George W. Freyermuth

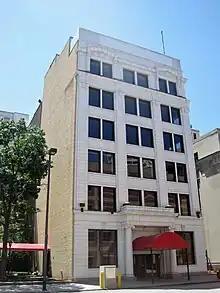
Citizens Bank in South Bend, one of the buildings Freyermuth designed

Freyermuth was an architect and designed buildings in South Bend with his partner R. V. Maurer. They formed the firm Freyermuth & Maurer in 1897. They designed buildings in South Bend, including city hall, the public library, the Sons of Israel Synagogue, the North Pumping Station, the James Monroe School and the Remedy Company Building. The architects worked together until 1934.